United States Institute of Peace

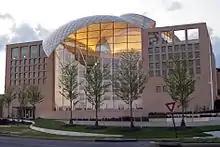
USIP headquarters building

USIP is funded annually by the U.S. Congress. For fiscal year 2023 Congress provided $55 million. Occasionally, USIP receives funds transferred from government agencies, such as the Department of State, USAID, and the Department of Defense. By law, USIP is prohibited from receiving private gifts and contributions for its program activities. The restriction on private fundraising was lifted for the public-private partnership to construct the USIP headquarters.